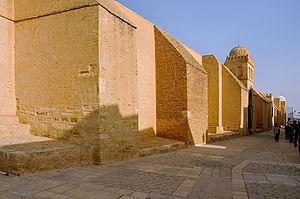
Construction par Louis Kahn de la bibliothèque d'Exeter dans le New Hampshire et du musée d'art Kimbell à Fort Worth au Texas.
La Grande Mosquée de Kairouan, également appelée mosquée Oqba Ibn Nafi en souvenir de son fondateur Oqba Ibn Nafi, est l'une des principales mosquées de Tunisie située à Kairouan. Historiquement première métropole musulmane du Maghreb, Kairouan, dont l'apogée sur les plans politique et intellectuel se situe au IXᵉ siècle, est réputée comme étant le centre spirituel et religieux de la Tunisie ; elle est aussi parfois considérée comme la quatrième ville sainte de l'islam sunnite.
En architecture, un contrefort est un renfort de maçonnerie saillant et massif élevé sur la face extérieure d'un bâtiment voûté et qui sert à contenir les effets d'une charge ou de la poussée des arcs et des voûtes.